Frederick Carl Frieseke

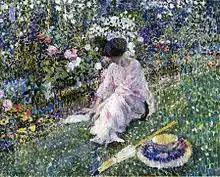
"1911 garden in June"

The Friesekes' Giverny home and the garden they created there were often featured in his paintings, and his wife would frequently pose for him. He also kept another studio nearby on the Epte river. Many of his outdoor nudes were painted there.